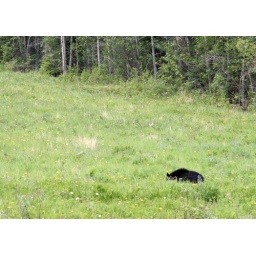
Black bear by the road. He was eating vegetation but never raised his head.